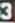
Number: 3